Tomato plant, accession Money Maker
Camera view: bottom (45 deg); turntable rotation: 30 degrees
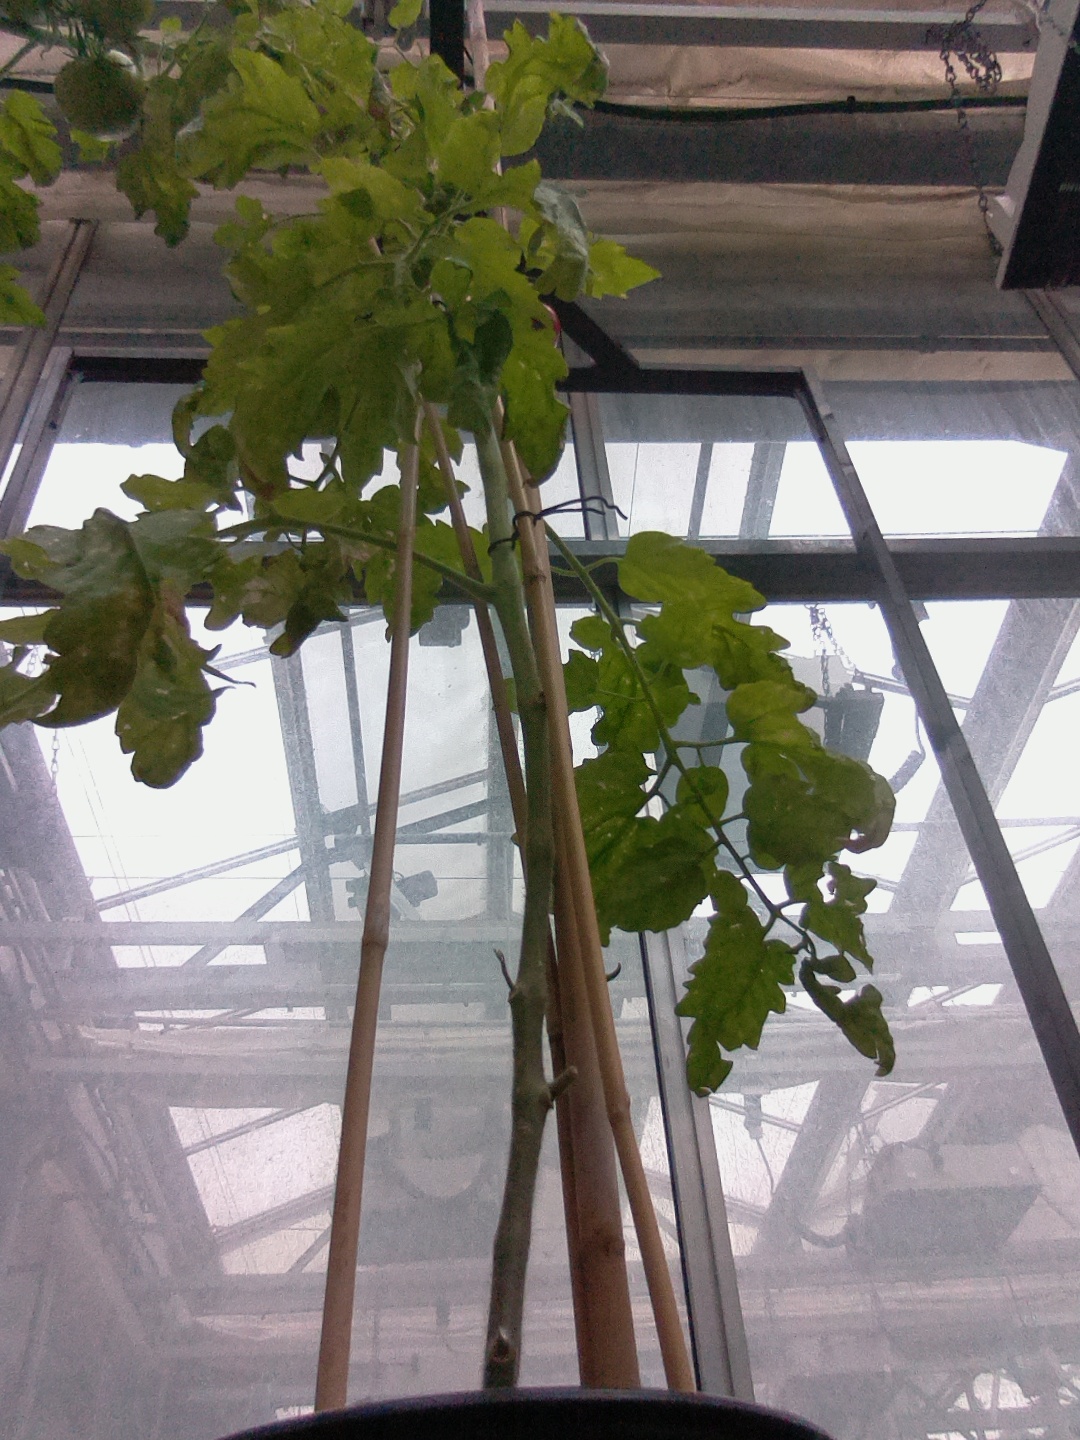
BBCH growth stage 83: 30%-40% of fruits show typical fully ripe color